Ktown Cowboys

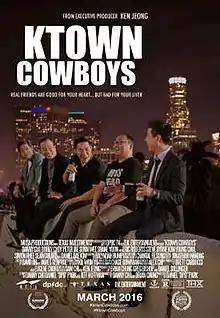
Theatrical release poster

Ktown Cowboys is a 2015 American comedy film directed by Daniel Park and written by Danny Cho and Brian Chung. The film stars Danny Cho, Bobby Choy, Peter Jae, Sunn Wee, Shane Yoon and Eric Roberts. The film was released on March 18, 2016, by Freestyle Releasing.